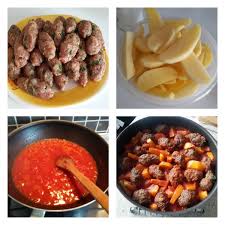
Yemek: izmir_kofte